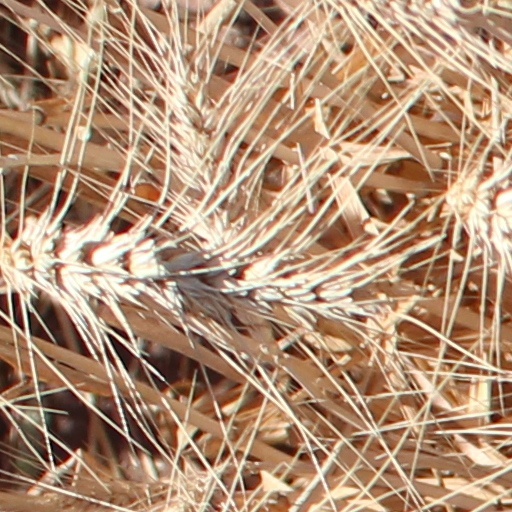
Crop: wheat